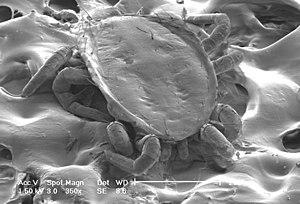
Les acariens sont un taxon d'arachnides.